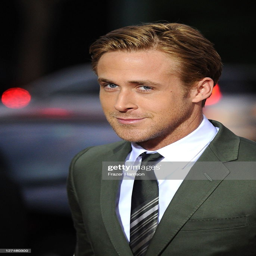
folk rock artist attends the premiere .